Operation Jericho

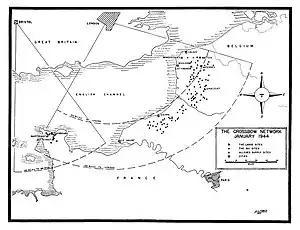

In late October 1943, the capture of the Roland Farjon, a senior figure in (OCM), began a period of mass arrests of from OCM, which claimed a membership of and women, including about A region (Amiens), "Alliance", "Sosies" and other groups ready for an expected Allied invasion. Prisoners of the winter offensive of 1943–1944, taken around Amiens were imprisoned at the local prison where, in December 1943, twelve were shot. On 14 February 1944, Raymond Vivant, the of Abbeville and the last OCM leader to remain at liberty was arrested. Earlier in the war, Vivant had established an information-gathering system in which people gleaned information on the defences of the Channel coast and passed it to village mayors, who delivered it to Vivant for onward transmission to London by wireless. With the loss of so many resistance leaders, Vivant had come to know far too much about the invasion and how the resistance was expected to support it, which included a plan to reorganise the resistance and to expand it tenfold. The loss of Vivant brought OCM and other networks to the brink of collapse.